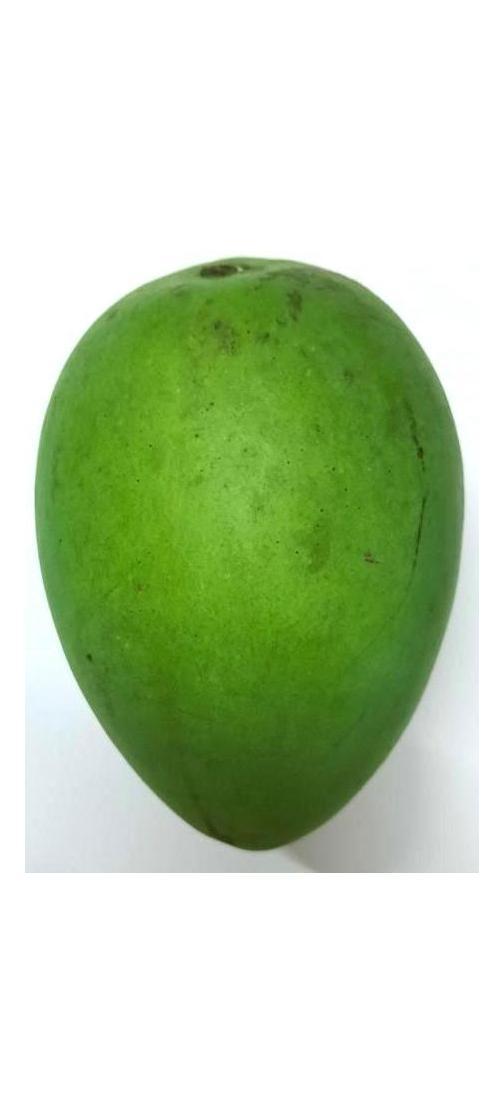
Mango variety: Harivanga